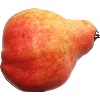
Label: red_pear